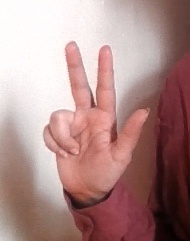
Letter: al